Harold Baker (judge)

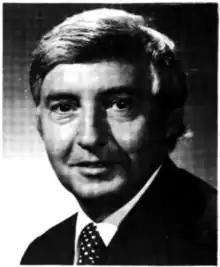

Harold Albert Baker (October 4, 1929 – September 18, 2023) was a United States district judge of the United States District Court for the Central District of Illinois. He was originally appointed to the United States District Court for the Eastern District of Illinois in 1978 by Jimmy Carter and then reassigned to the newly created Central District in 1979. He became a senior judge in 1994. He was also a judge of the United States Foreign Intelligence Surveillance Court until 2005.